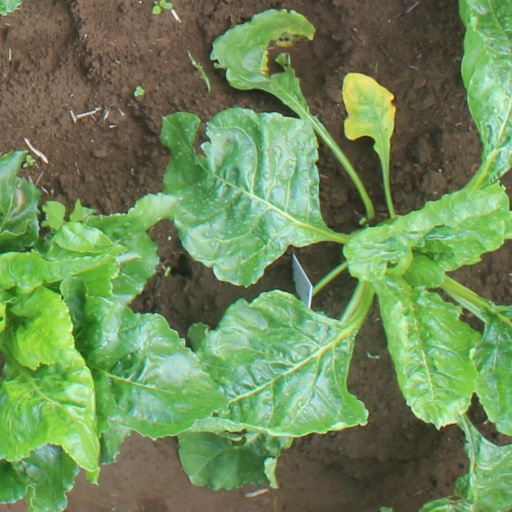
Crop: sugar beet